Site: brandenburg
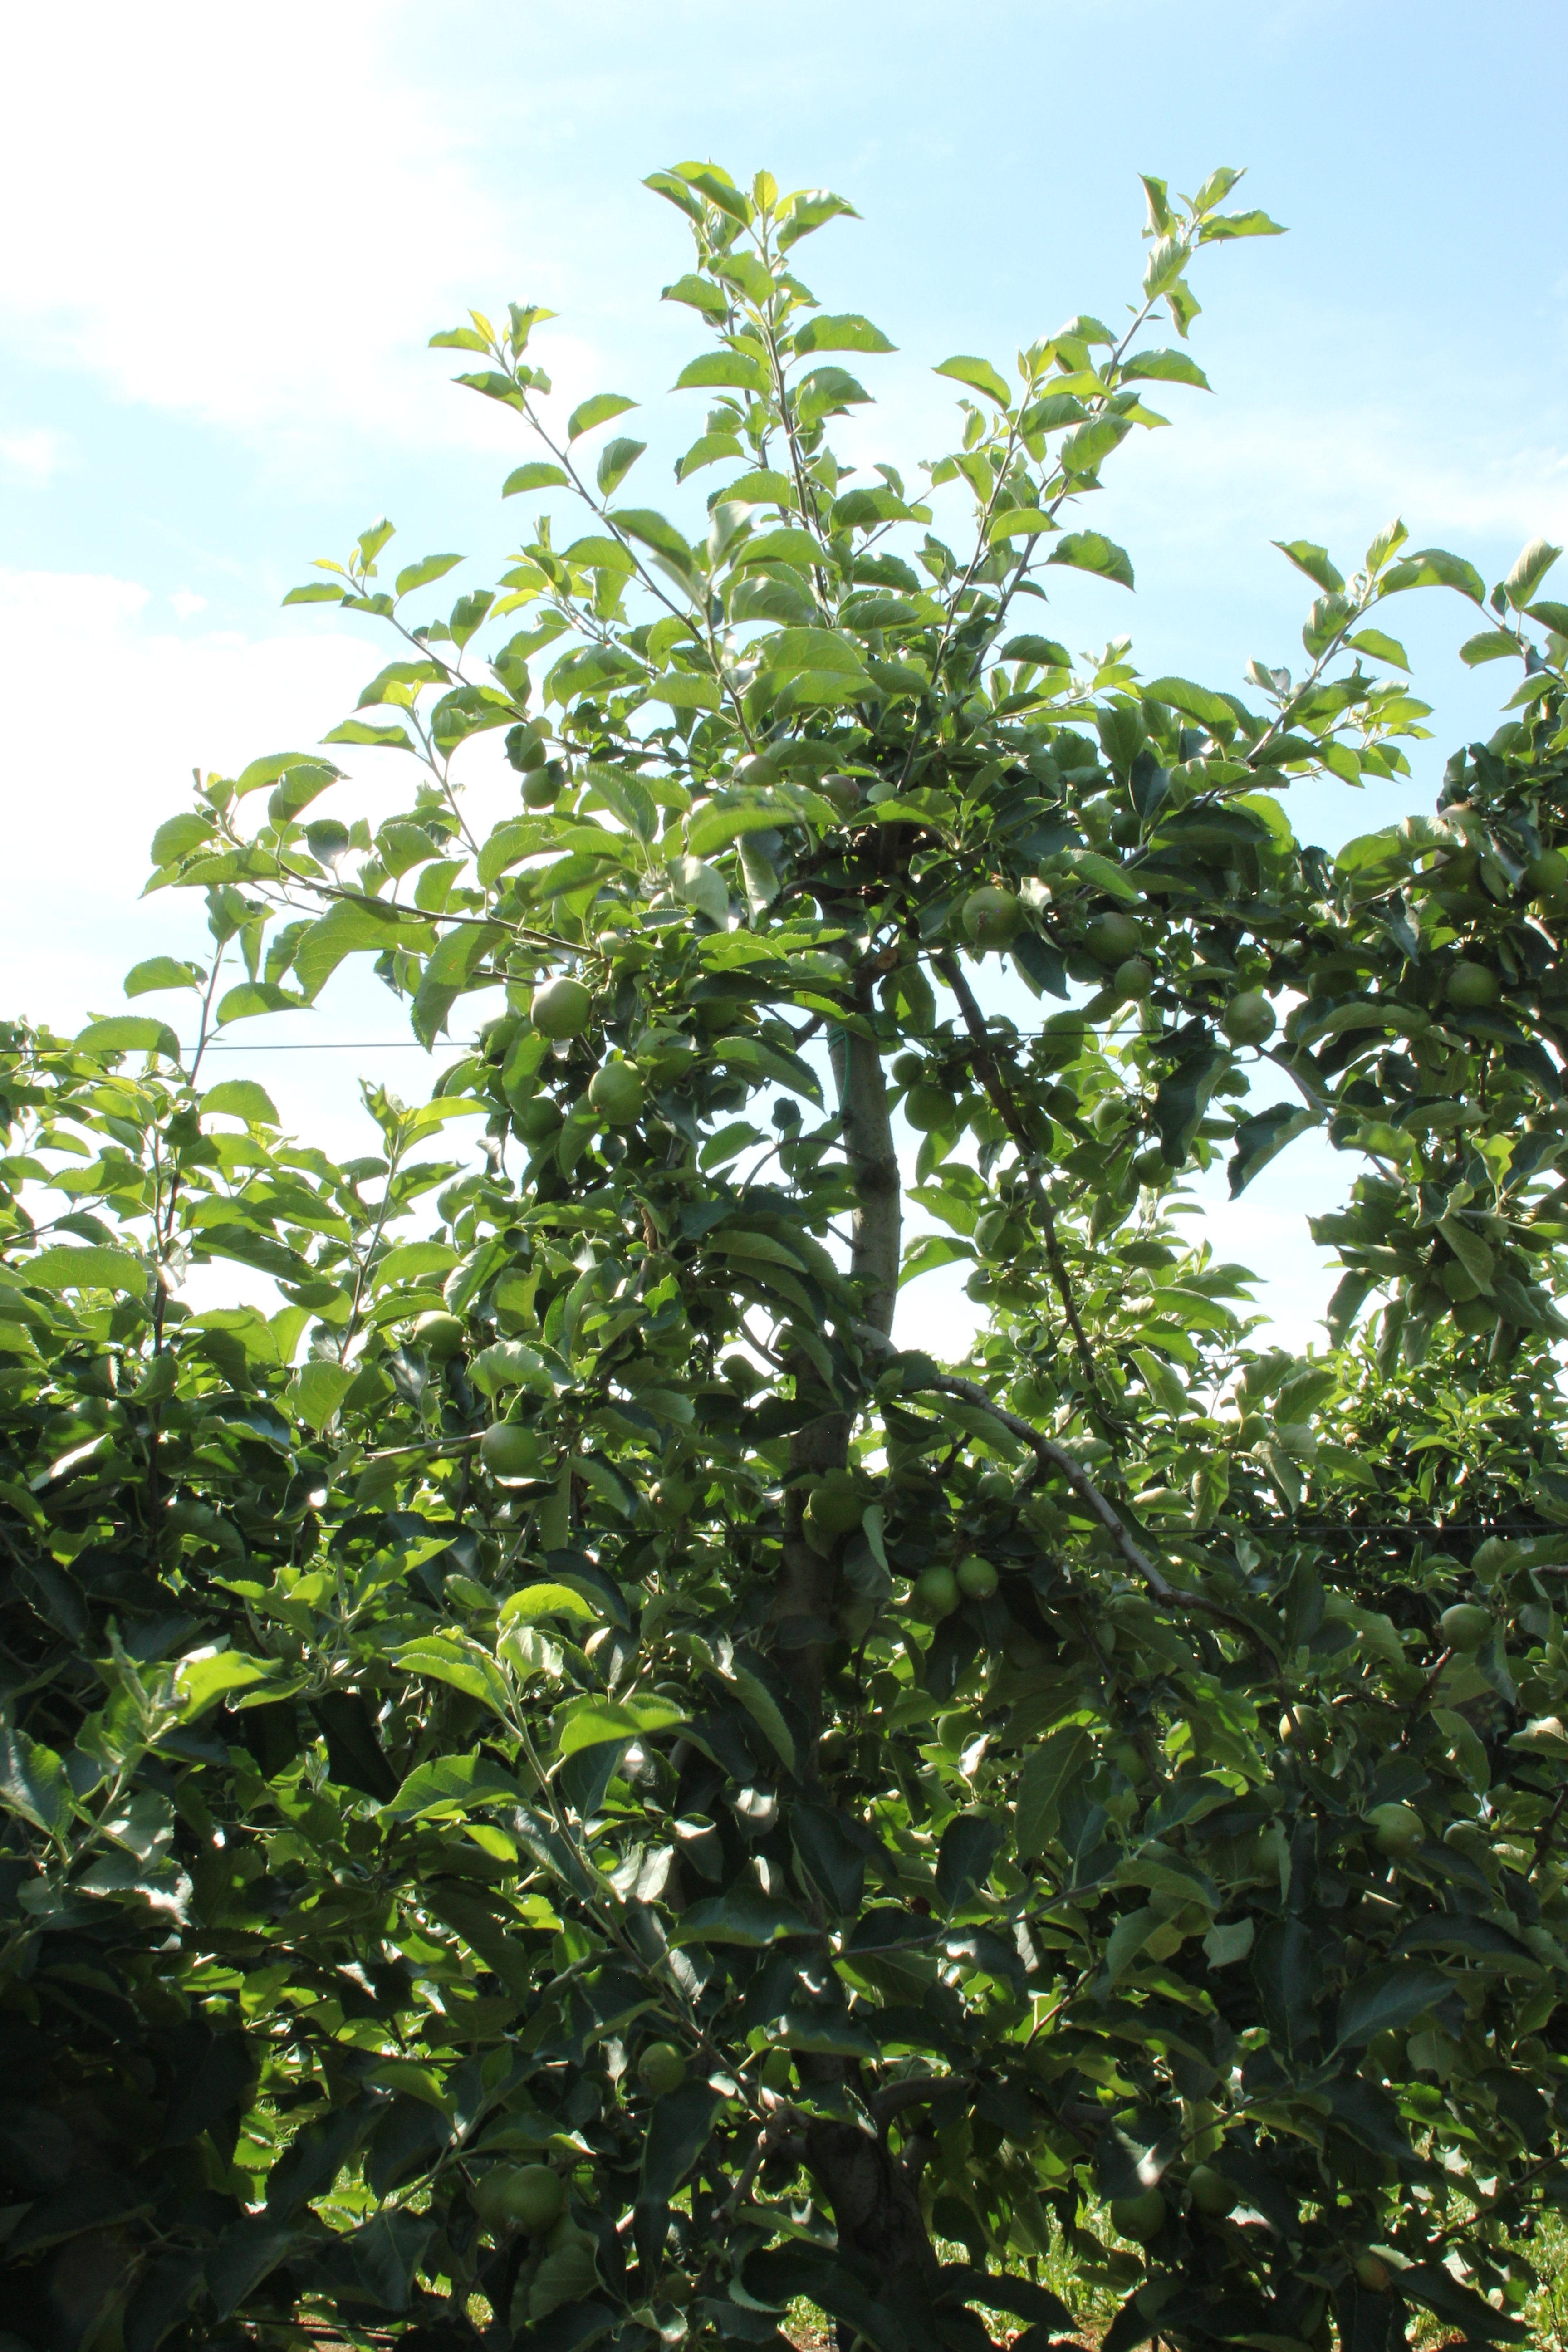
Growth stage (BBCH 74): Development of fruit